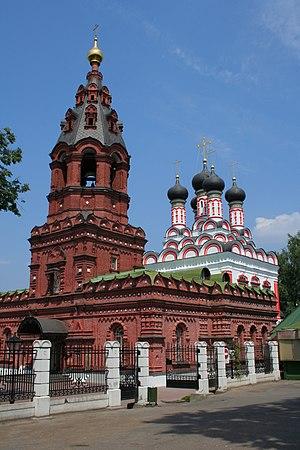
Le cimetière de Kountsevo est un cimetière de Moscou, situé sur un terrain de plus de 16 hectares dans le district administratif ouest de la capitale.